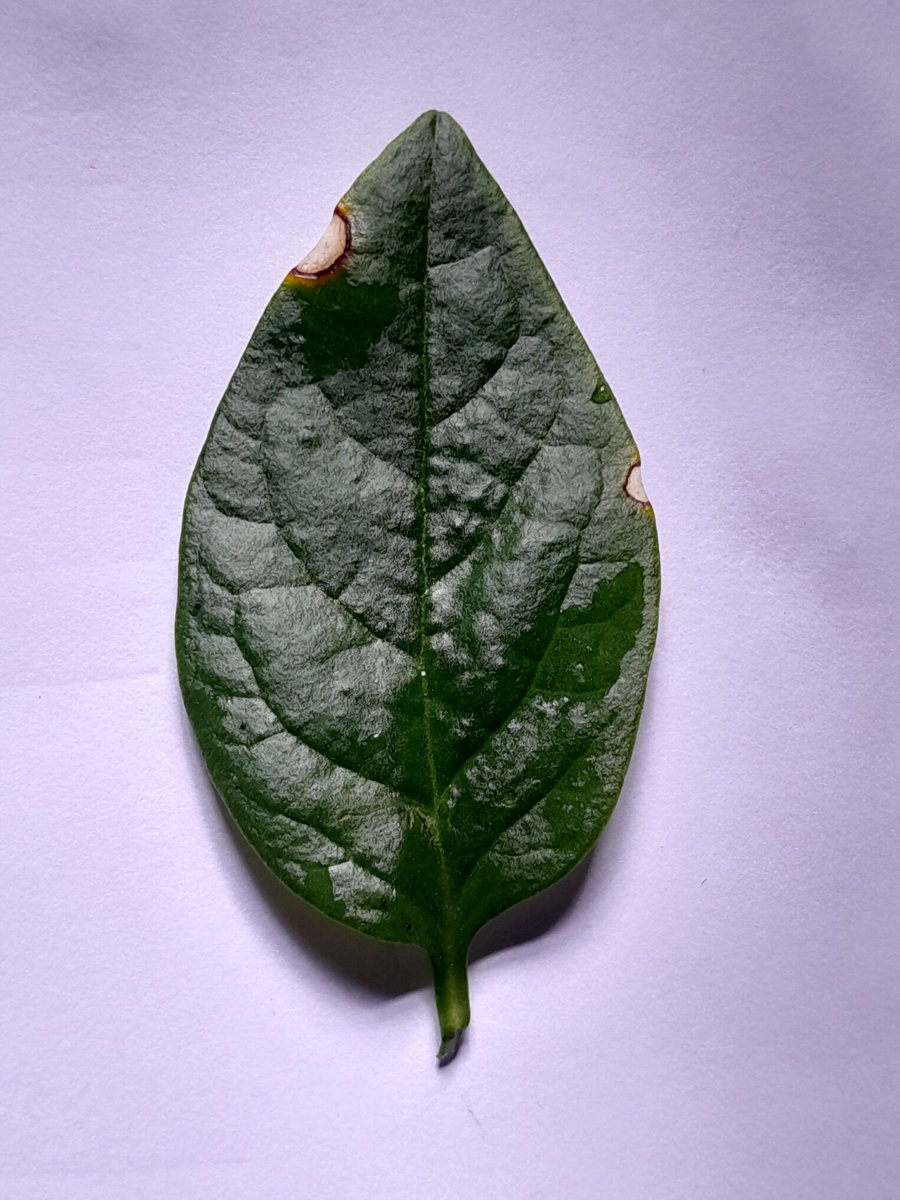
Label: Bacterial-Spot